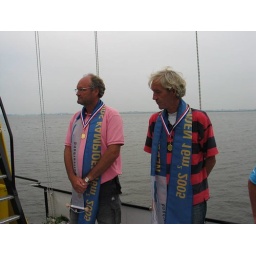
Het Nederlands Kampioenschap 16m2 in Sneek. Het werd gewonnen door Hans en Gerard van Drunen.